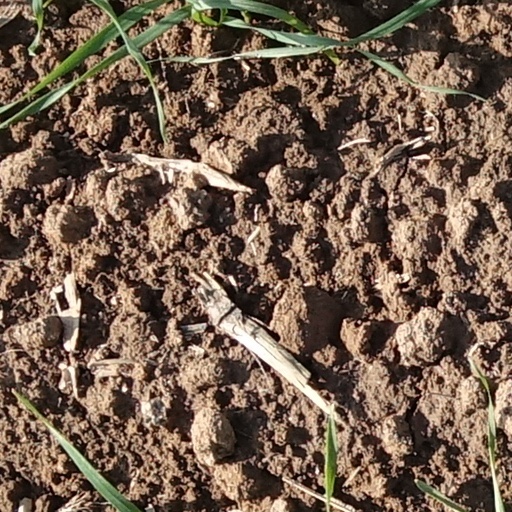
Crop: wheat